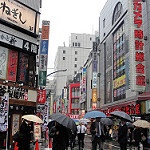
Label: street